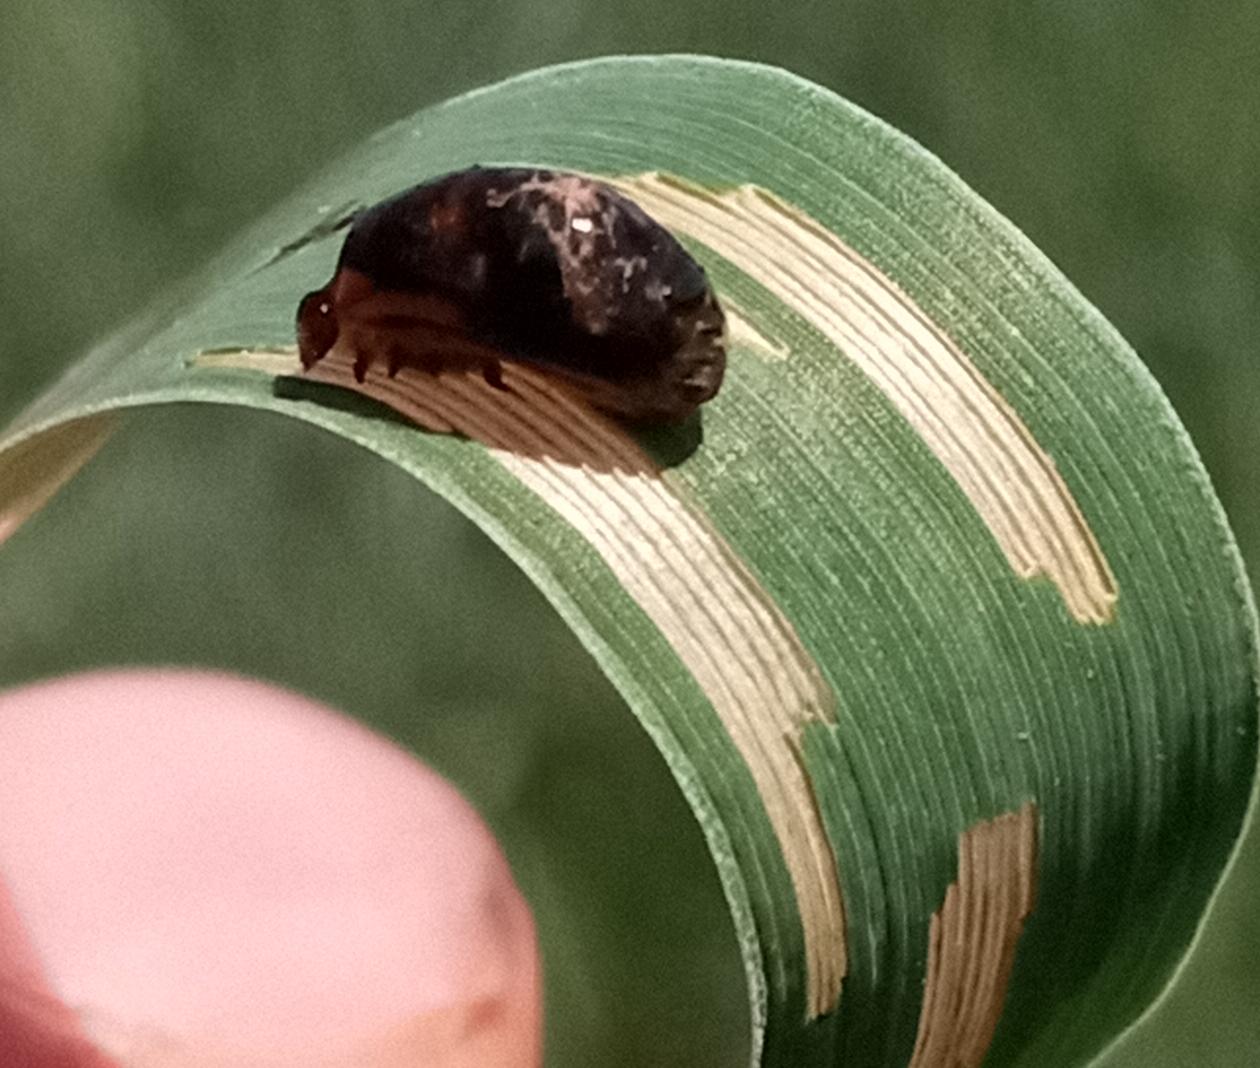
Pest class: cereal_leaf_beetle